Turnaround document

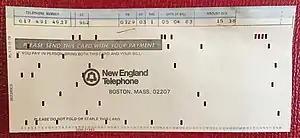
Punched card turnaround document included as part of a phone bill in 1983

A turnaround document is a paper document containing computer-generated output that can also be used as a computer input, usually after the addition of some extra information by the user.